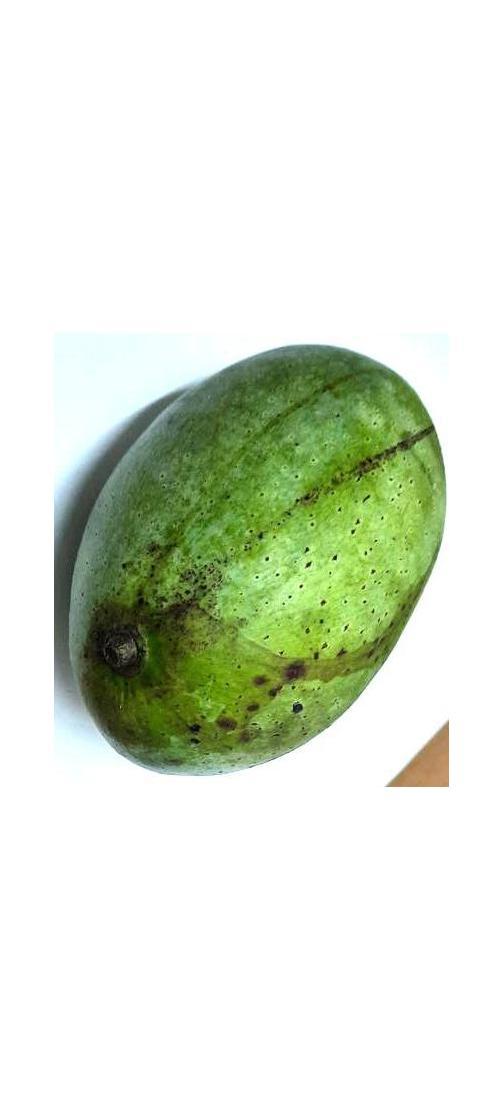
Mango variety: Fazli Classic